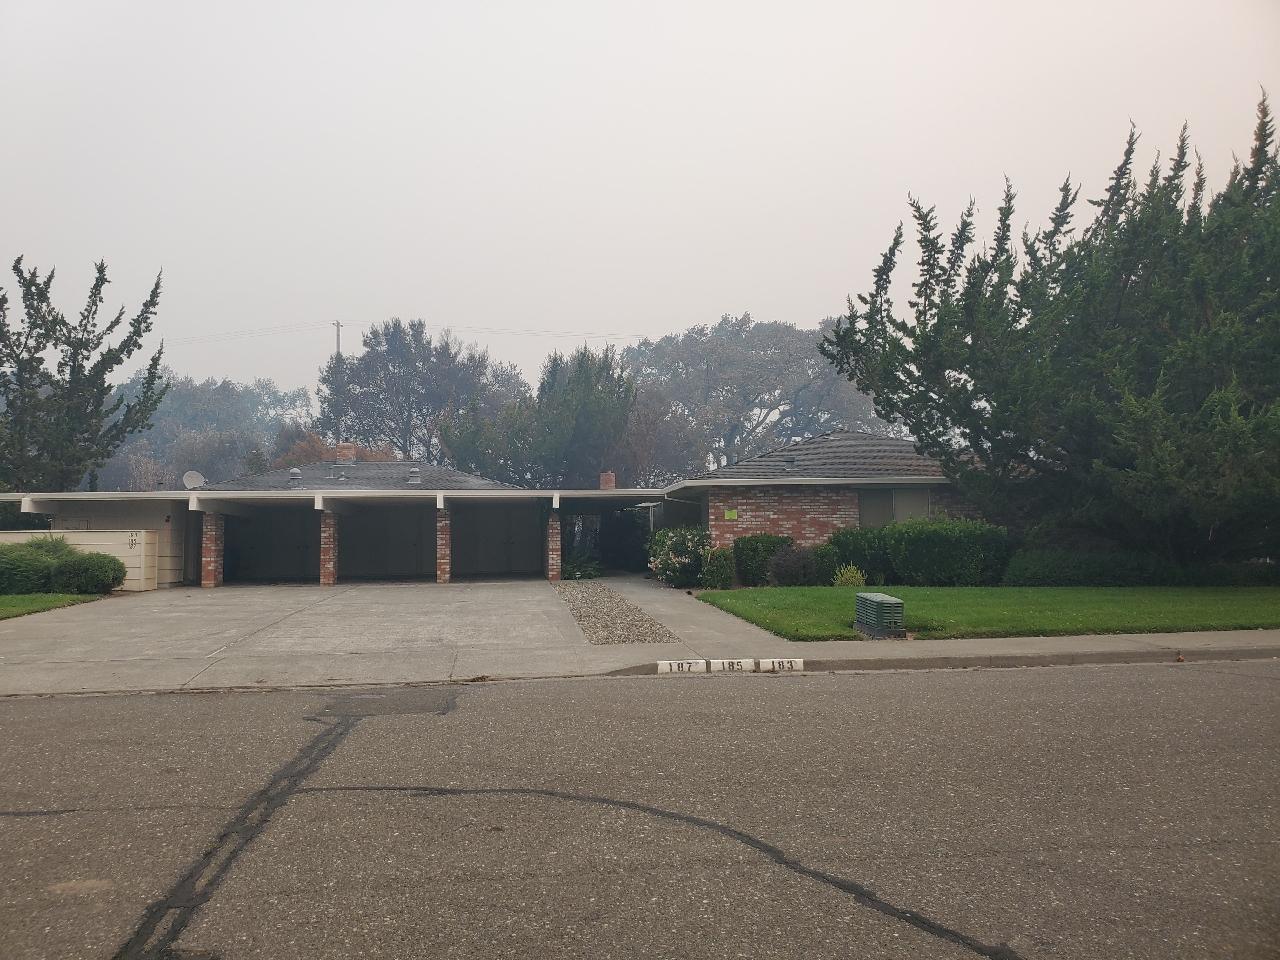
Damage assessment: no_damage